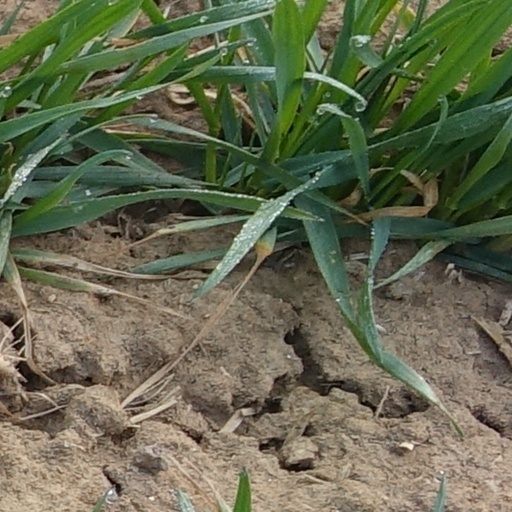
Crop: wheat